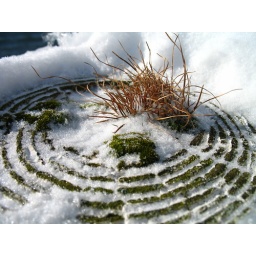
Revisiting the mini forest on top of a boat mooring post near my office